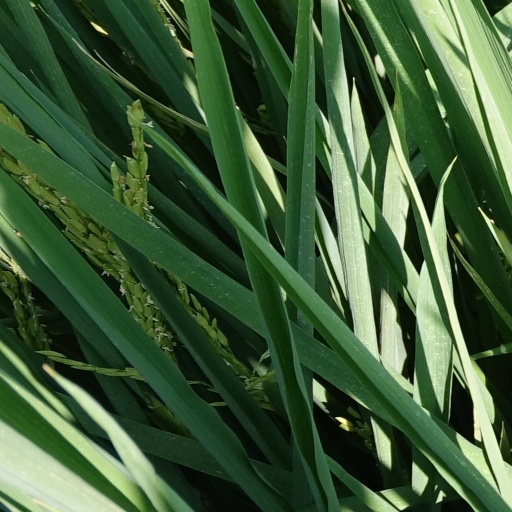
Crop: rice